Toronto

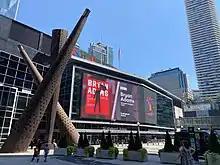
Scotiabank Arena from Bremner Boulevard. The NBA's Toronto Raptors and the NHL's Toronto Maple Leafs play their home games at the arena.

Toronto is also host to a wide variety of health-focused non-profit organizations that work to address specific illnesses for Toronto, Ontario and Canadian residents. Organizations include Crohn's and Colitis Canada, the Heart and Stroke Foundation of Canada, the Canadian Cancer Society, the Alzheimer Society of Canada, and Alzheimer Society of Ontario, all located in the same office at Yonge–Eglinton, the Leukemia & Lymphoma Society of Canada, the Canadian Breast Cancer Foundation, the Canadian Foundation for AIDS Research, Cystic Fibrosis Canada, the Canadian Mental Health Association, and the ALS Society of Canada.